Maitland Brown

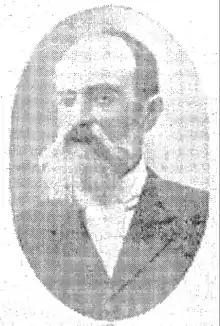

Maitland Brown (17 July 18438 July 1905) was an explorer, politician and pastoralist in colonial Western Australia. He is known as the leader of the La Grange expedition and massacre, which searched for and recovered the bodies of three colonists killed by Aboriginal Australians, and killed between six and twenty Aboriginal Australians that remains controversial to this day.